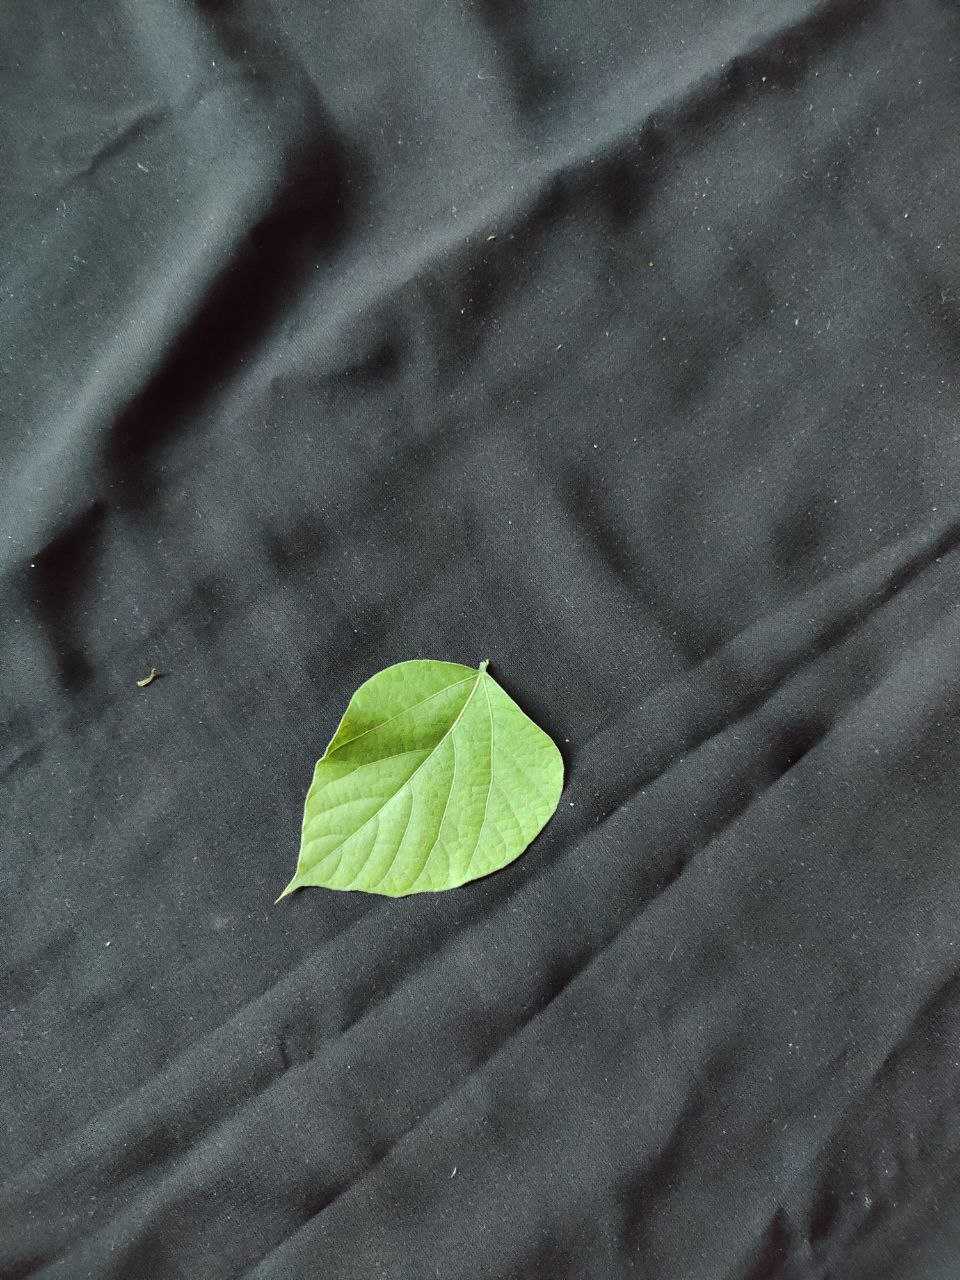
Crop: bean
Leaf condition: Fresh Leaf